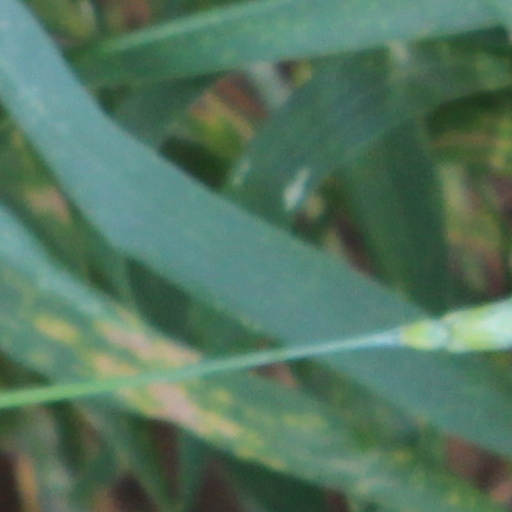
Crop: wheat